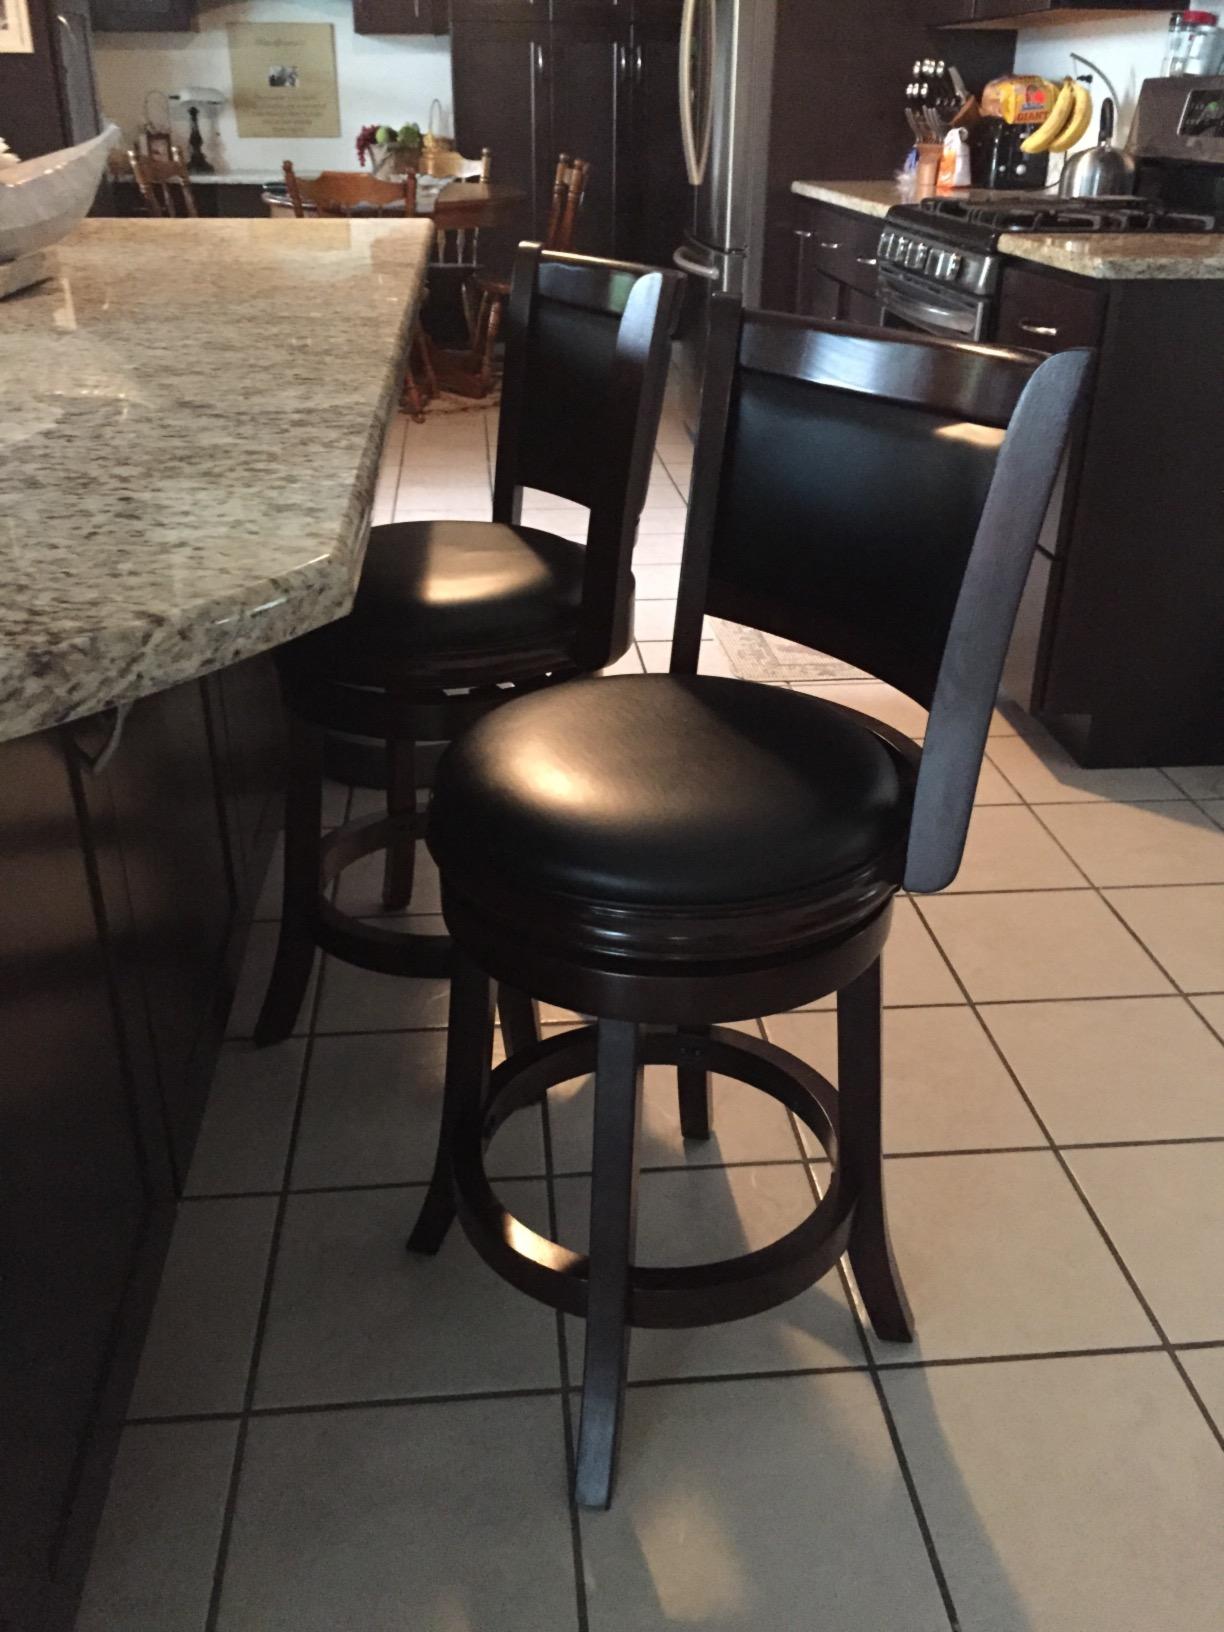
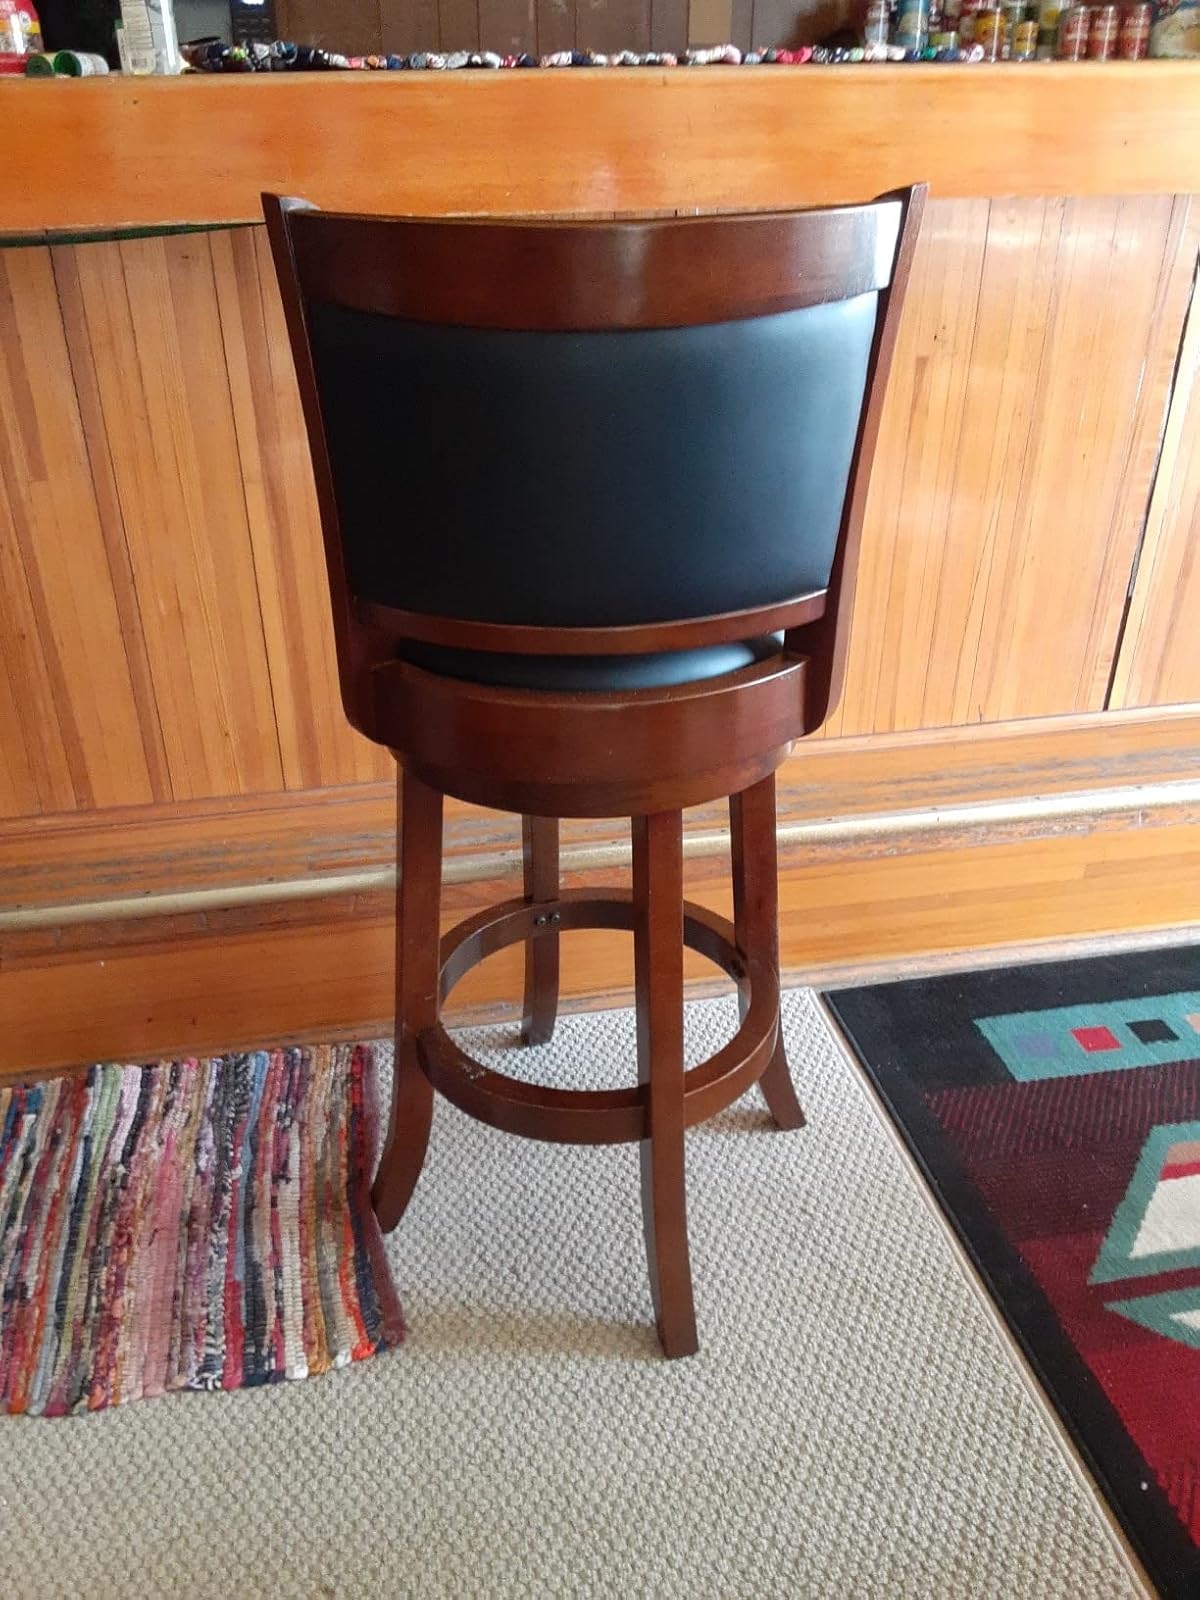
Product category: stool
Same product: no